Four Seasons Restaurant

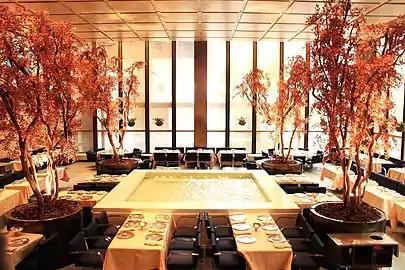
The Four Seasons' pool room

The space could be accessed either from the Seagram Building's lobby or from its own entrance on 52nd Street. The restaurant had five dining rooms, preserved in the modern-day Pool and Grill restaurants. The former Pool Room is on the north side of the first floor and the former Grill Room is on the south side. There are two dining areas on a balcony above the Grill Room, as well as a balcony above the Pool Room. These spaces are within the first and second floors of the Seagram Building, east of the lobby. The restaurant could fit 485 diners simultaneously.